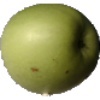
Label: Apple Granny Smith 1